Visual kei

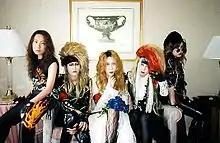
Japanese fans doing X Japan cosplay

Magazines published regularly in Japan with visual kei coverage are "Arena 37 °C", "Cure", "Fool's Mate Express", "Shoxx", "Shock Wave", "Rock and Read" among others. The popularity and awareness of visual kei groups outside Japan has seen an increase in recent years, mostly through internet and Japanese anime, shown for example by German magazines "Peach" (discontinued in 2011) and "Koneko", as well European record label Gan-Shin. The biggest fan communities are found in United States, Germany, Poland, Russia, France and Brazil and to some extent Finland, Chile and Sweden.